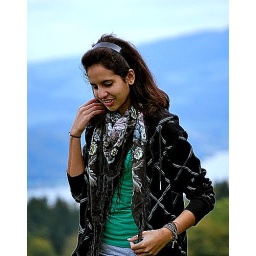
taken on a hill in Zurich , Switzerland . inspired by : silver cruiser - royksopp